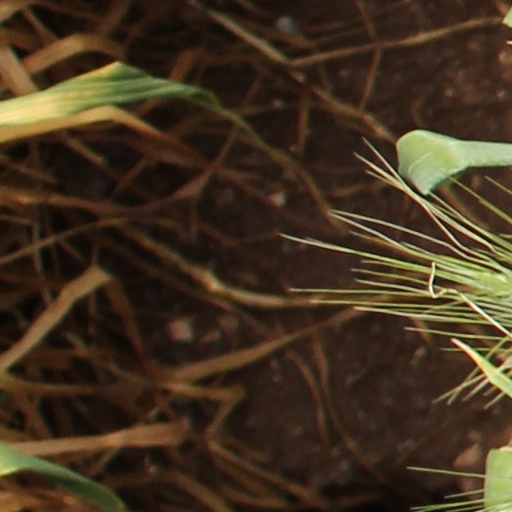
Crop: wheat